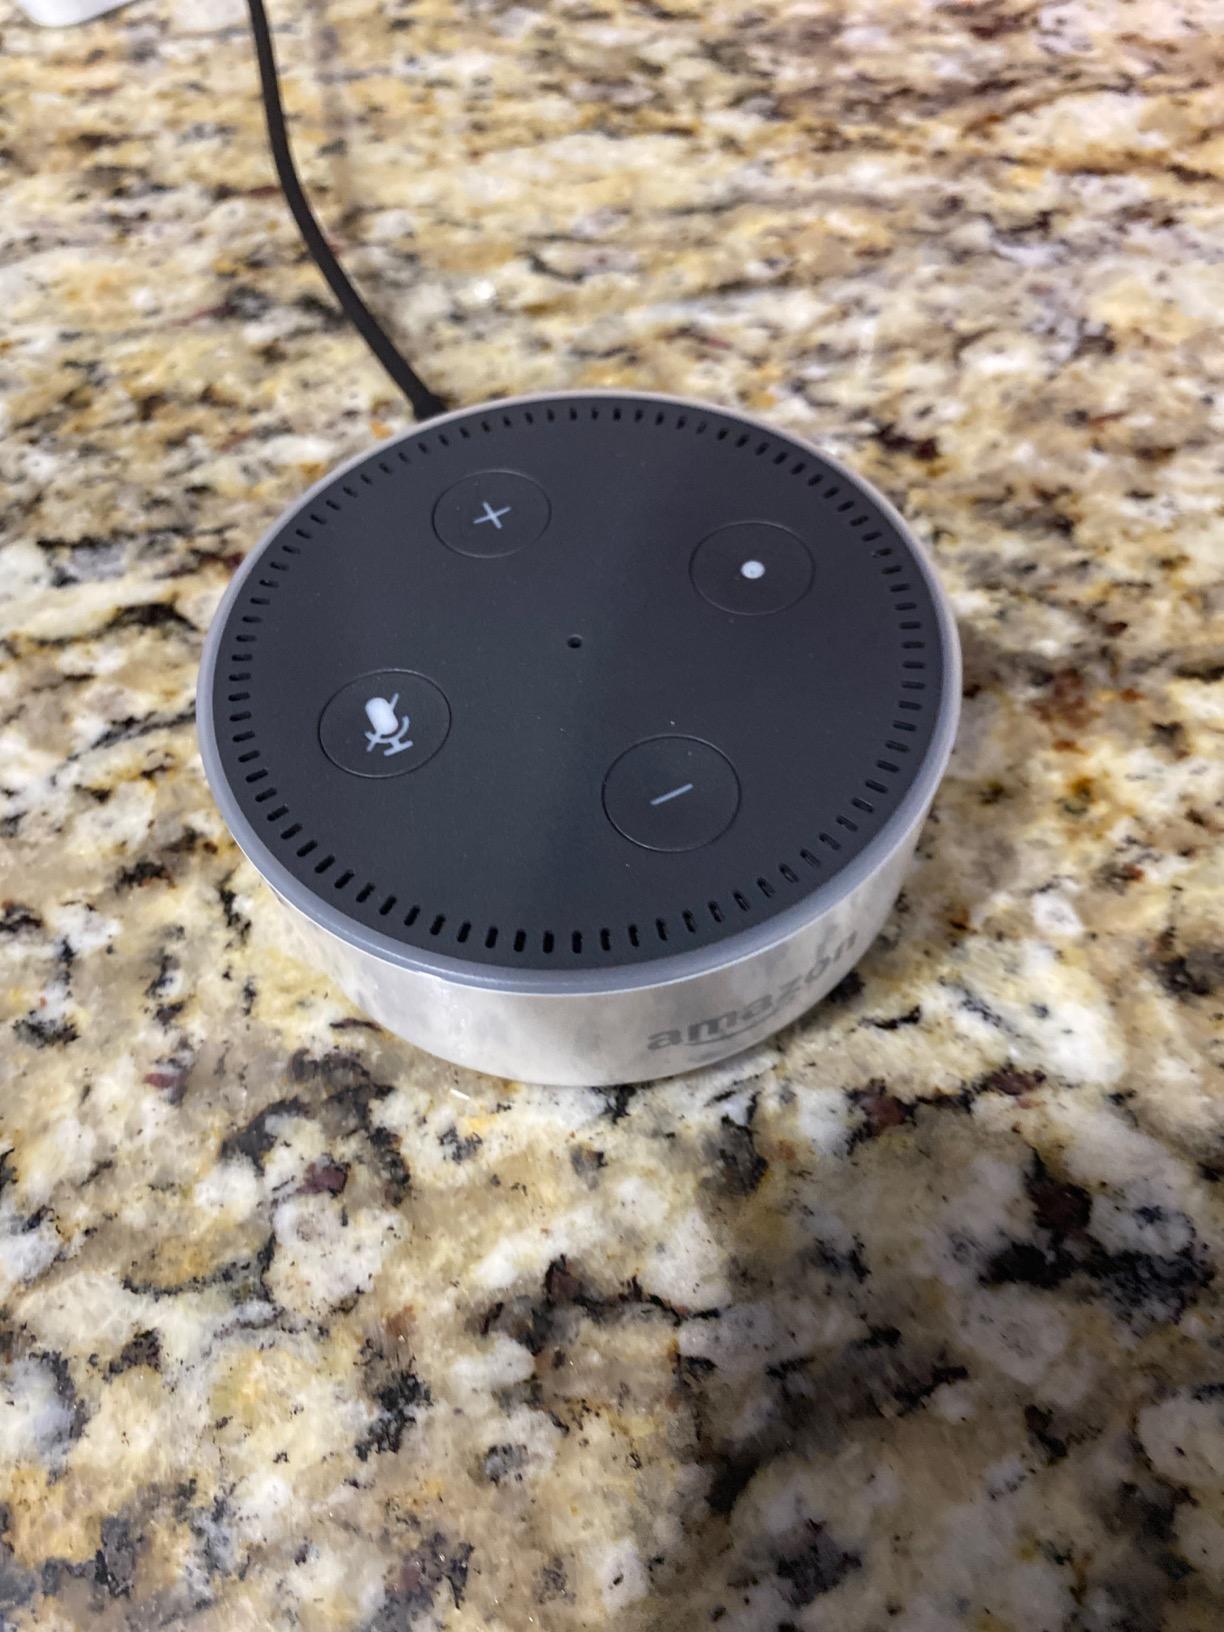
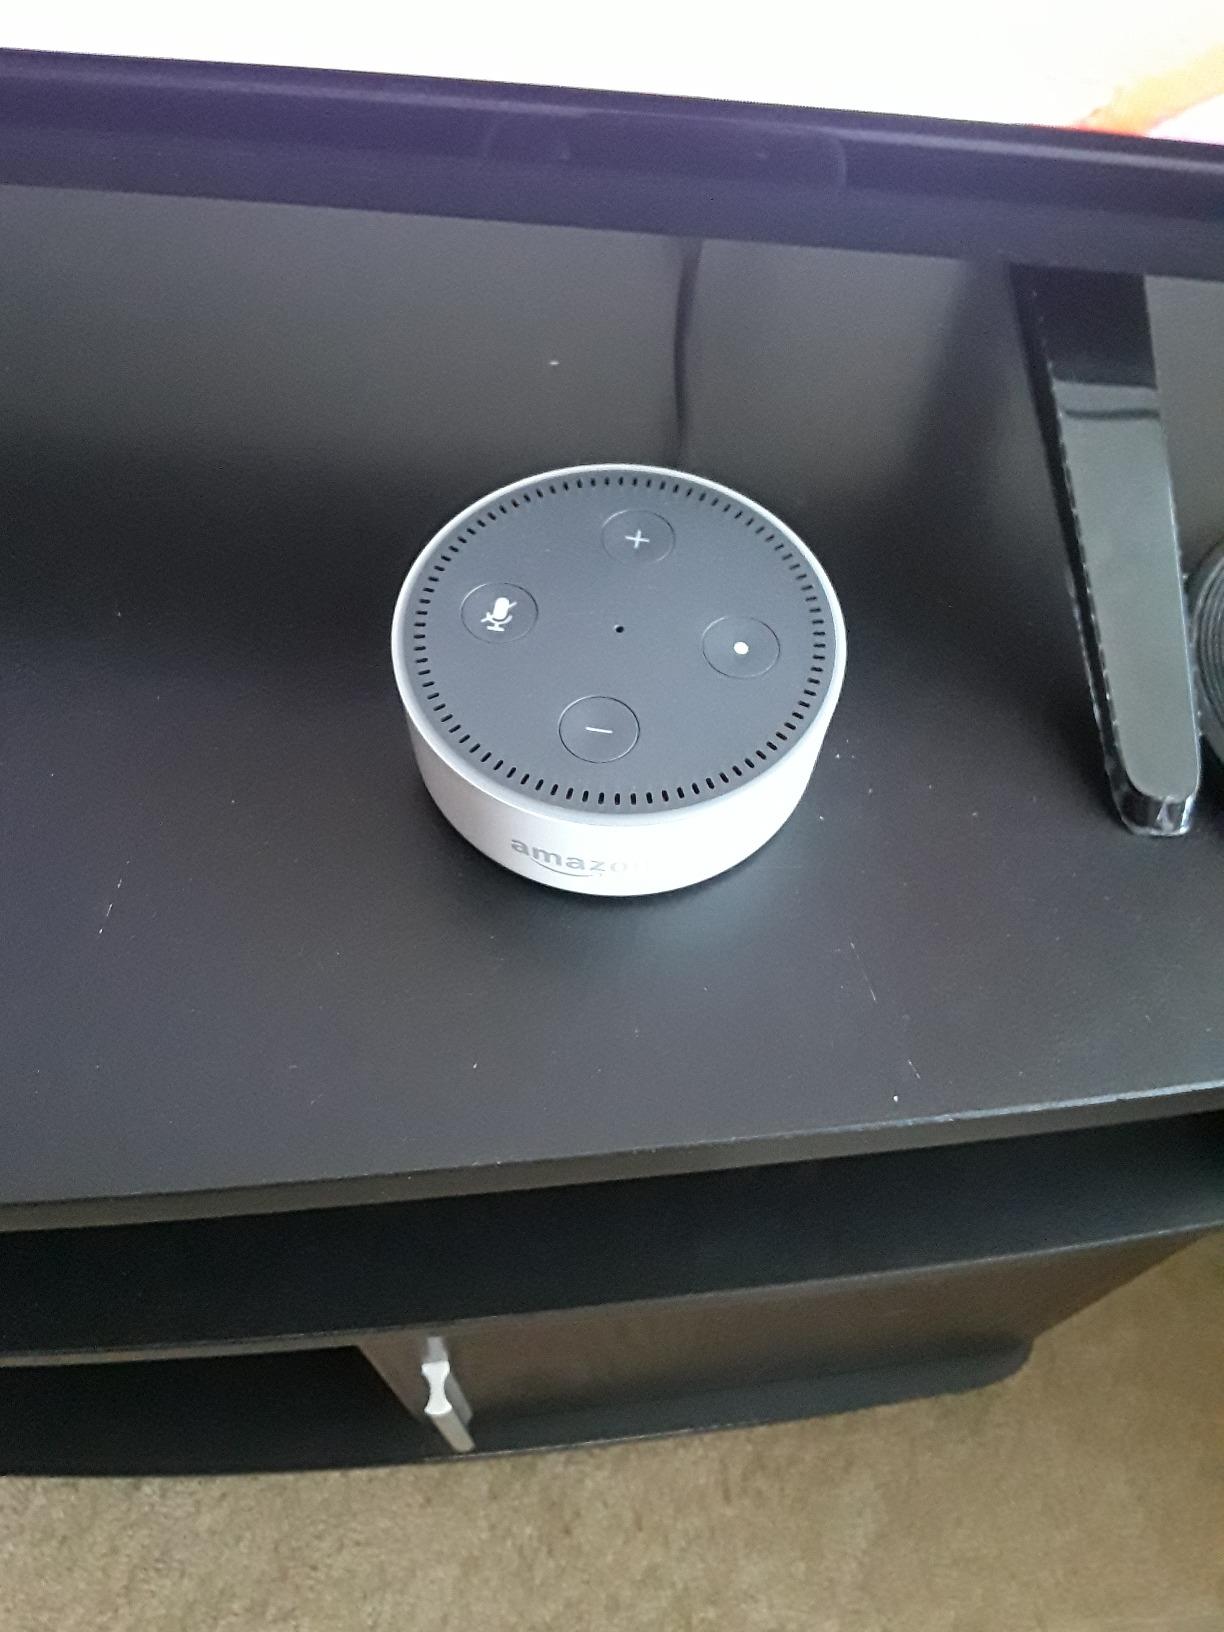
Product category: speaker
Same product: yes